Greek Americans

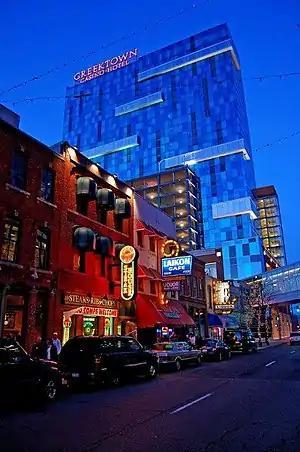
Greektown, Detroit

Population by state according to the 2011-2015 American Community Survey.